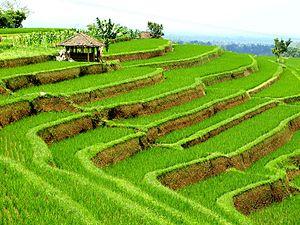
Le Payangan est un kecamatan indonésien du kabupaten de Gianyar de la province de Bali.